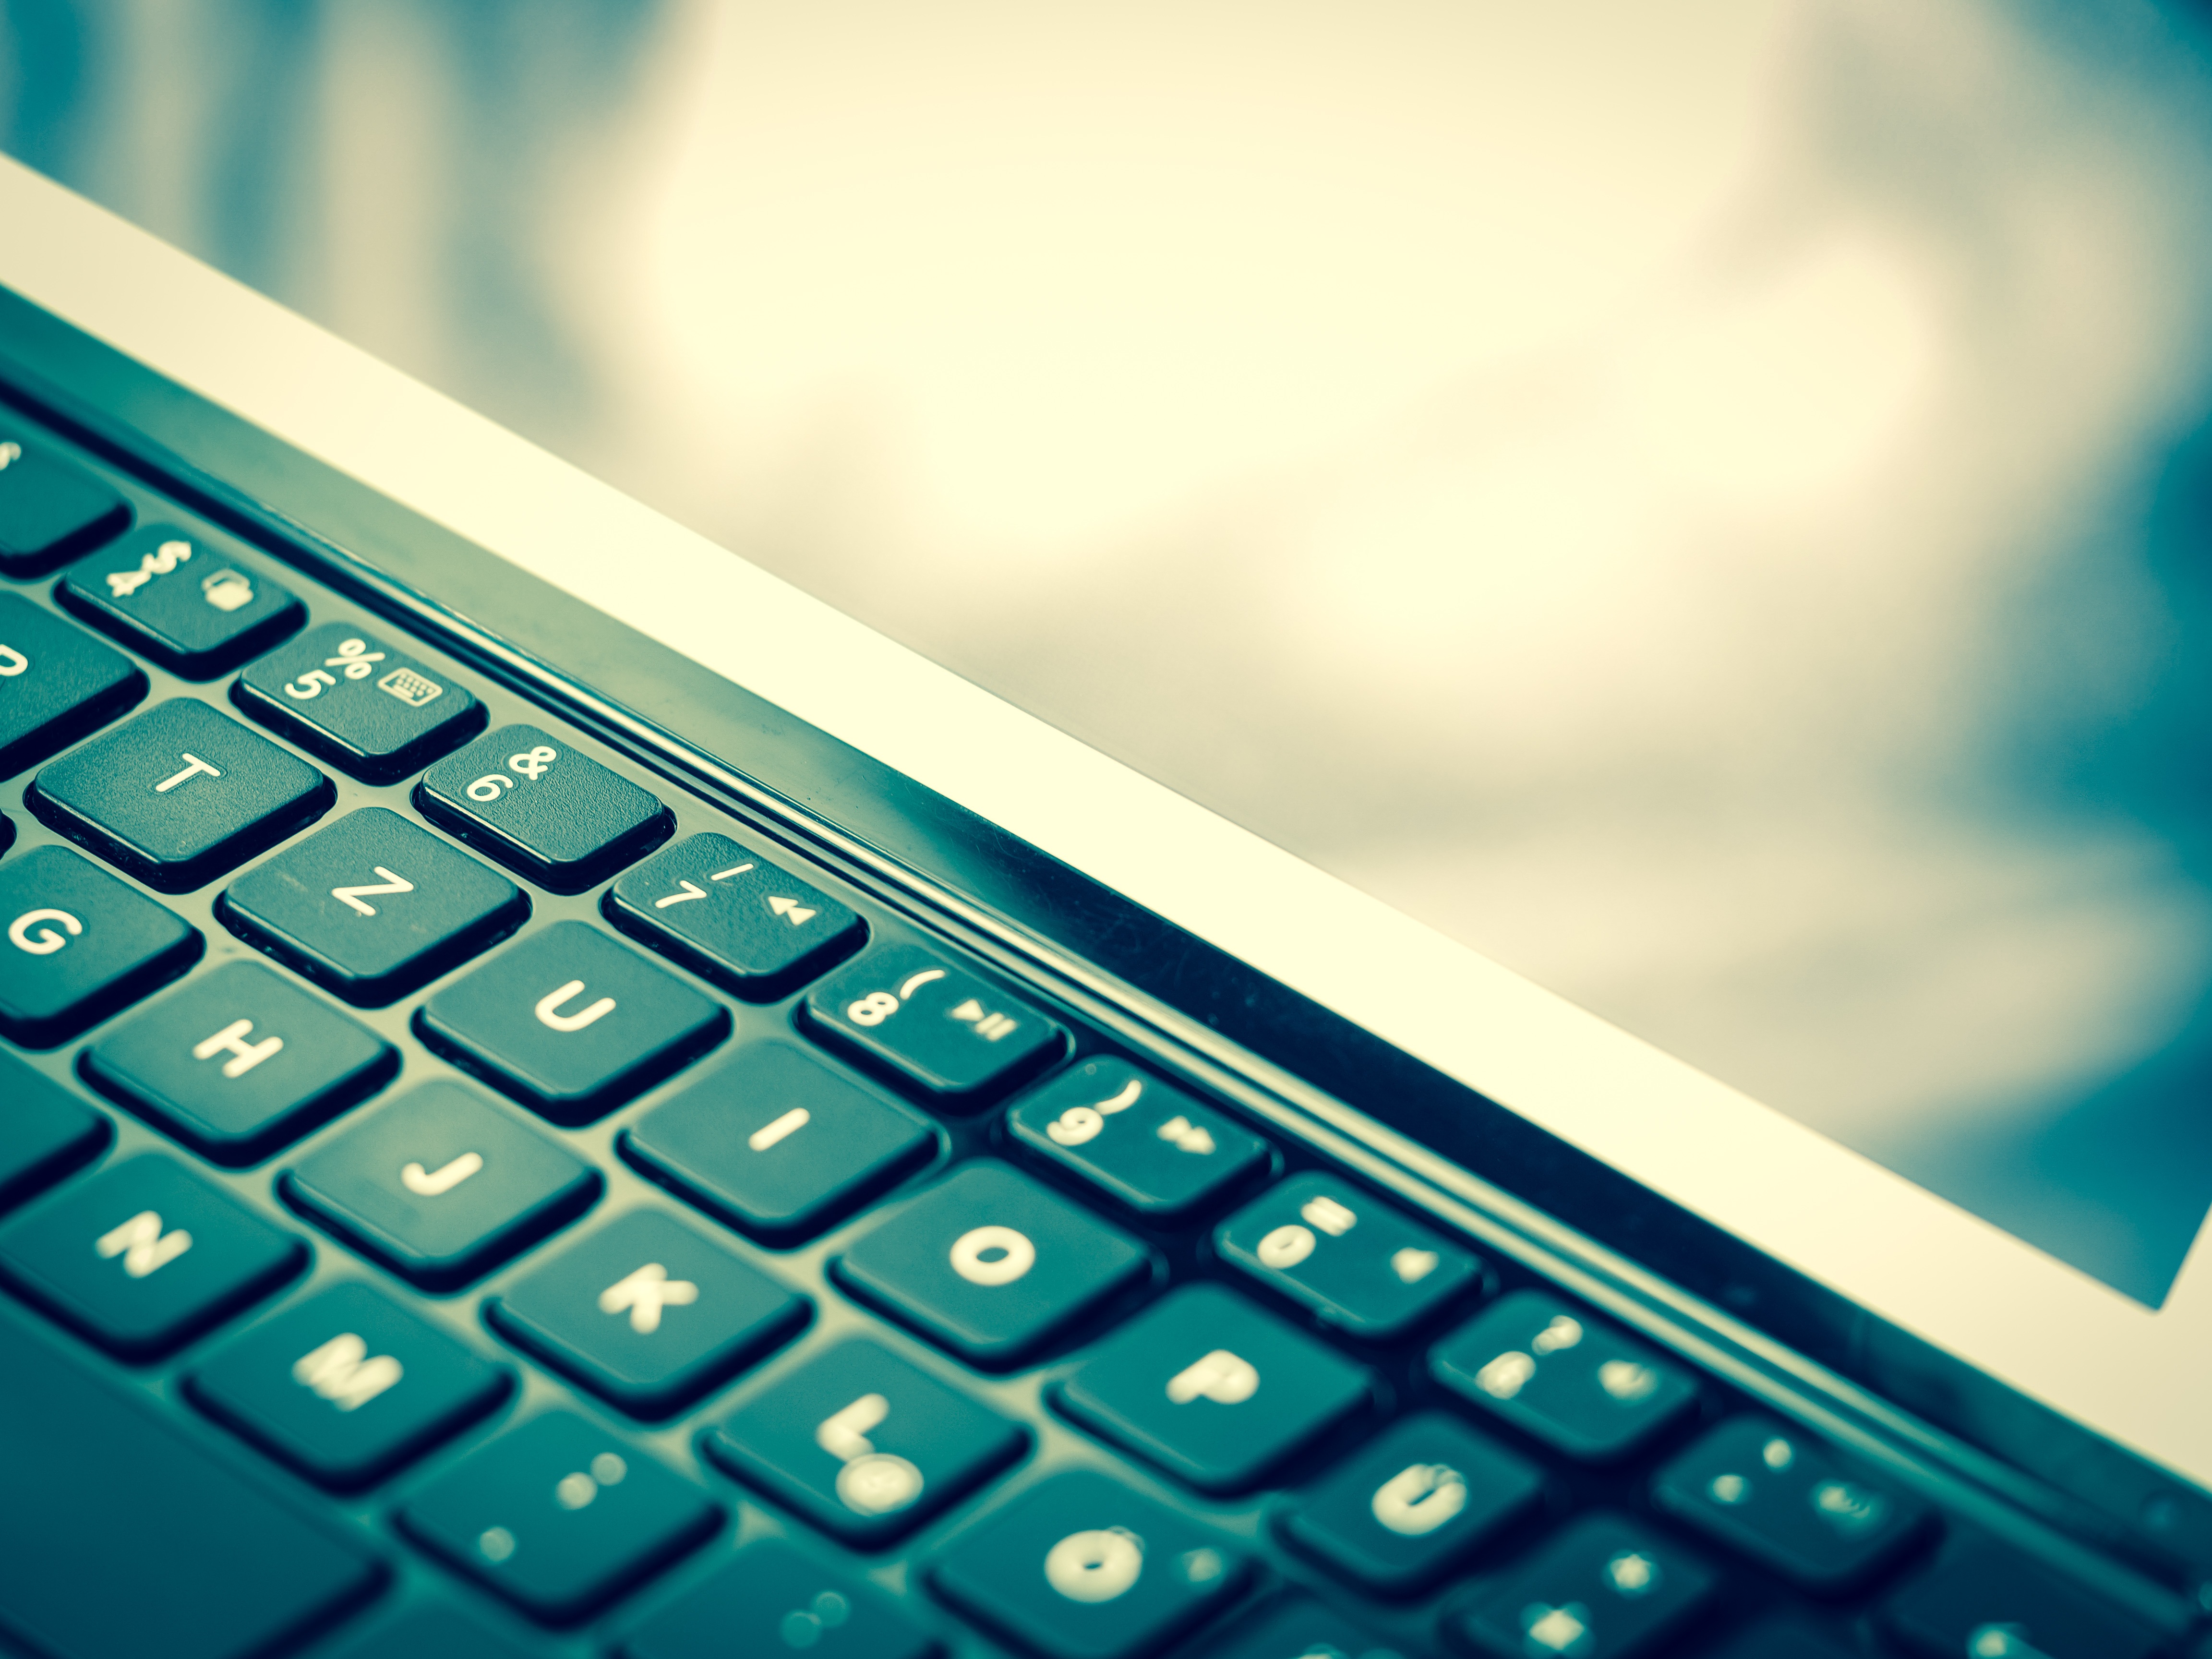
notebook, computer, keyboard, ipad, technology, tablet, blue, surface, monitor, close up, multimedia, touch screen, computer keyboard, personal computer, electronic device, musical keyboard